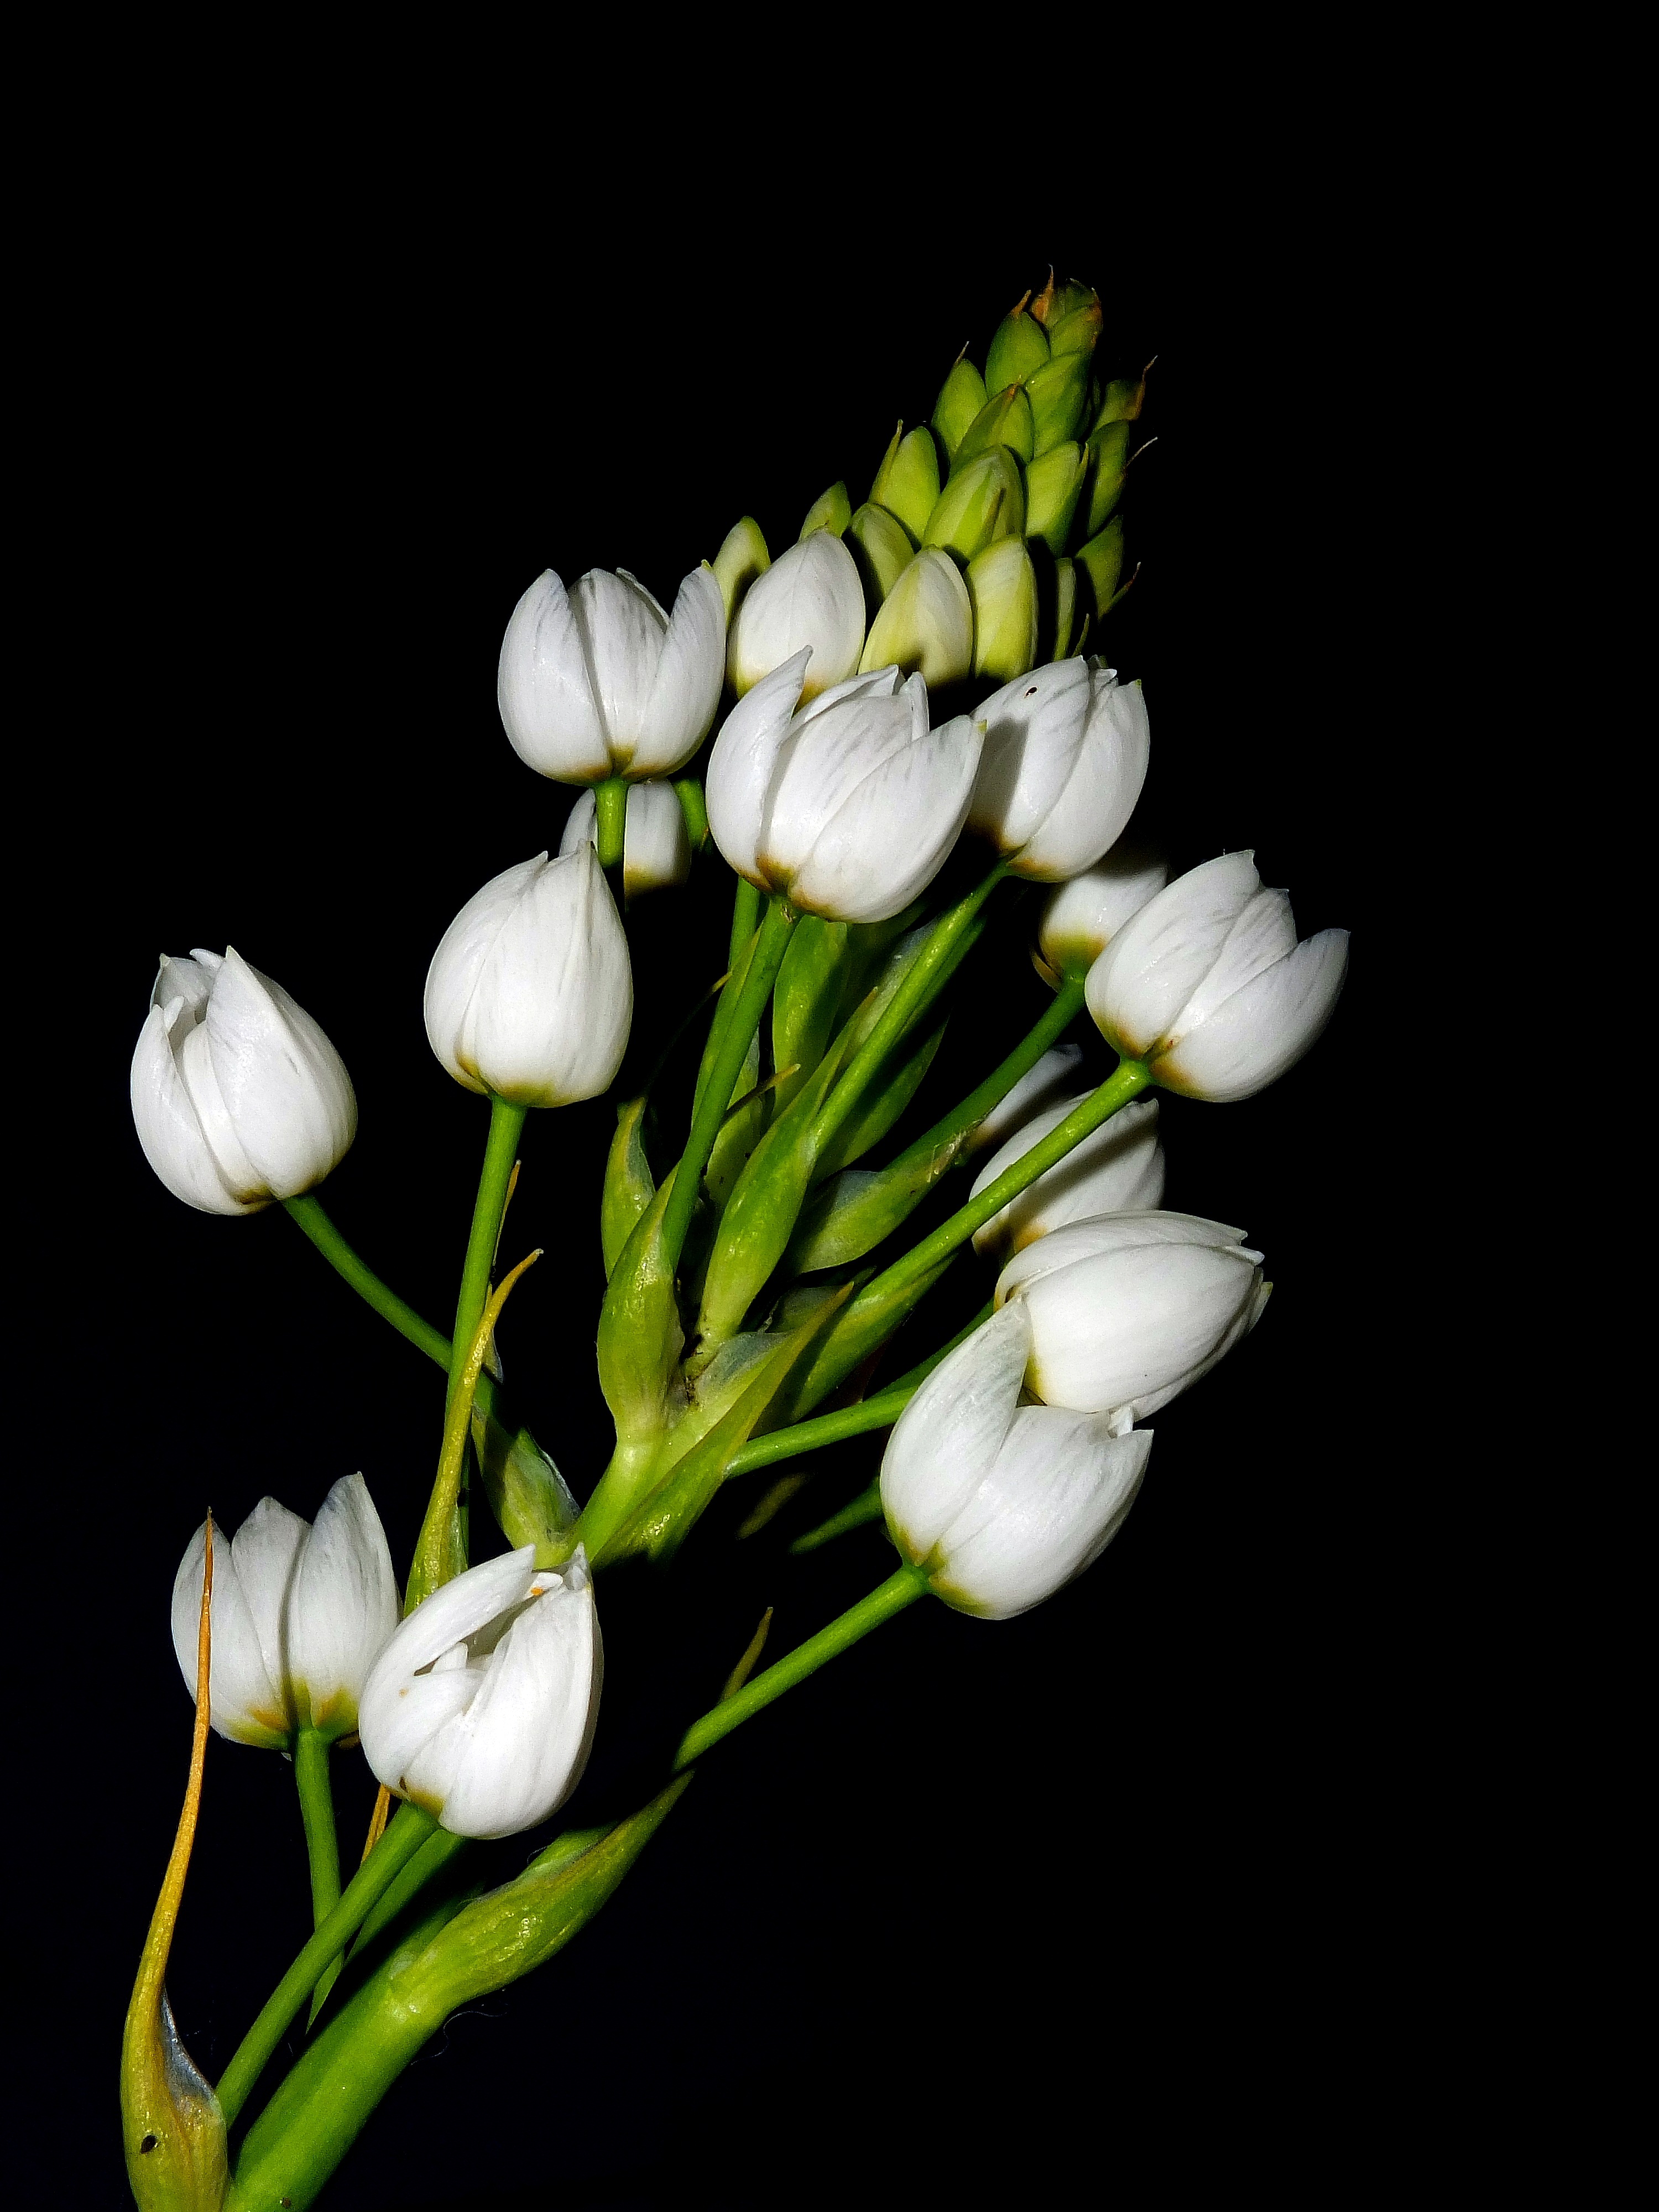
nature, blossom, plant, flower, petal, green, macro, botany, yellow, flora, wildflower, flowers, naturaleza, flores, floristry, ggl1, gaby1, fujifilmxs1, macro photography, flowering plant, plant stem, land plant